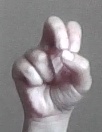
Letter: gaaf